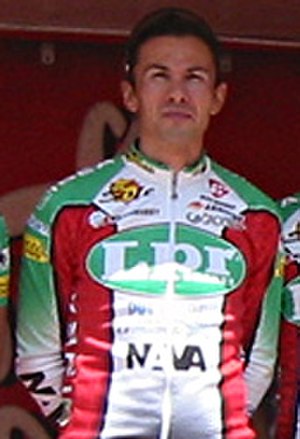
Pavel Tonkov
Pavel Tonkov i 2005
Pavel Sergejevitj Tonkov er en tidligere professionel landevejscykelrytter fra Rusland. Hans største succes kom da han vandt Giro d'Italia i 1996, men han har også placeret sig på en 3. plads i Vuelta a España, og vandt Tour de Suisse i 1995 og Romandiet Rundt i 1997.